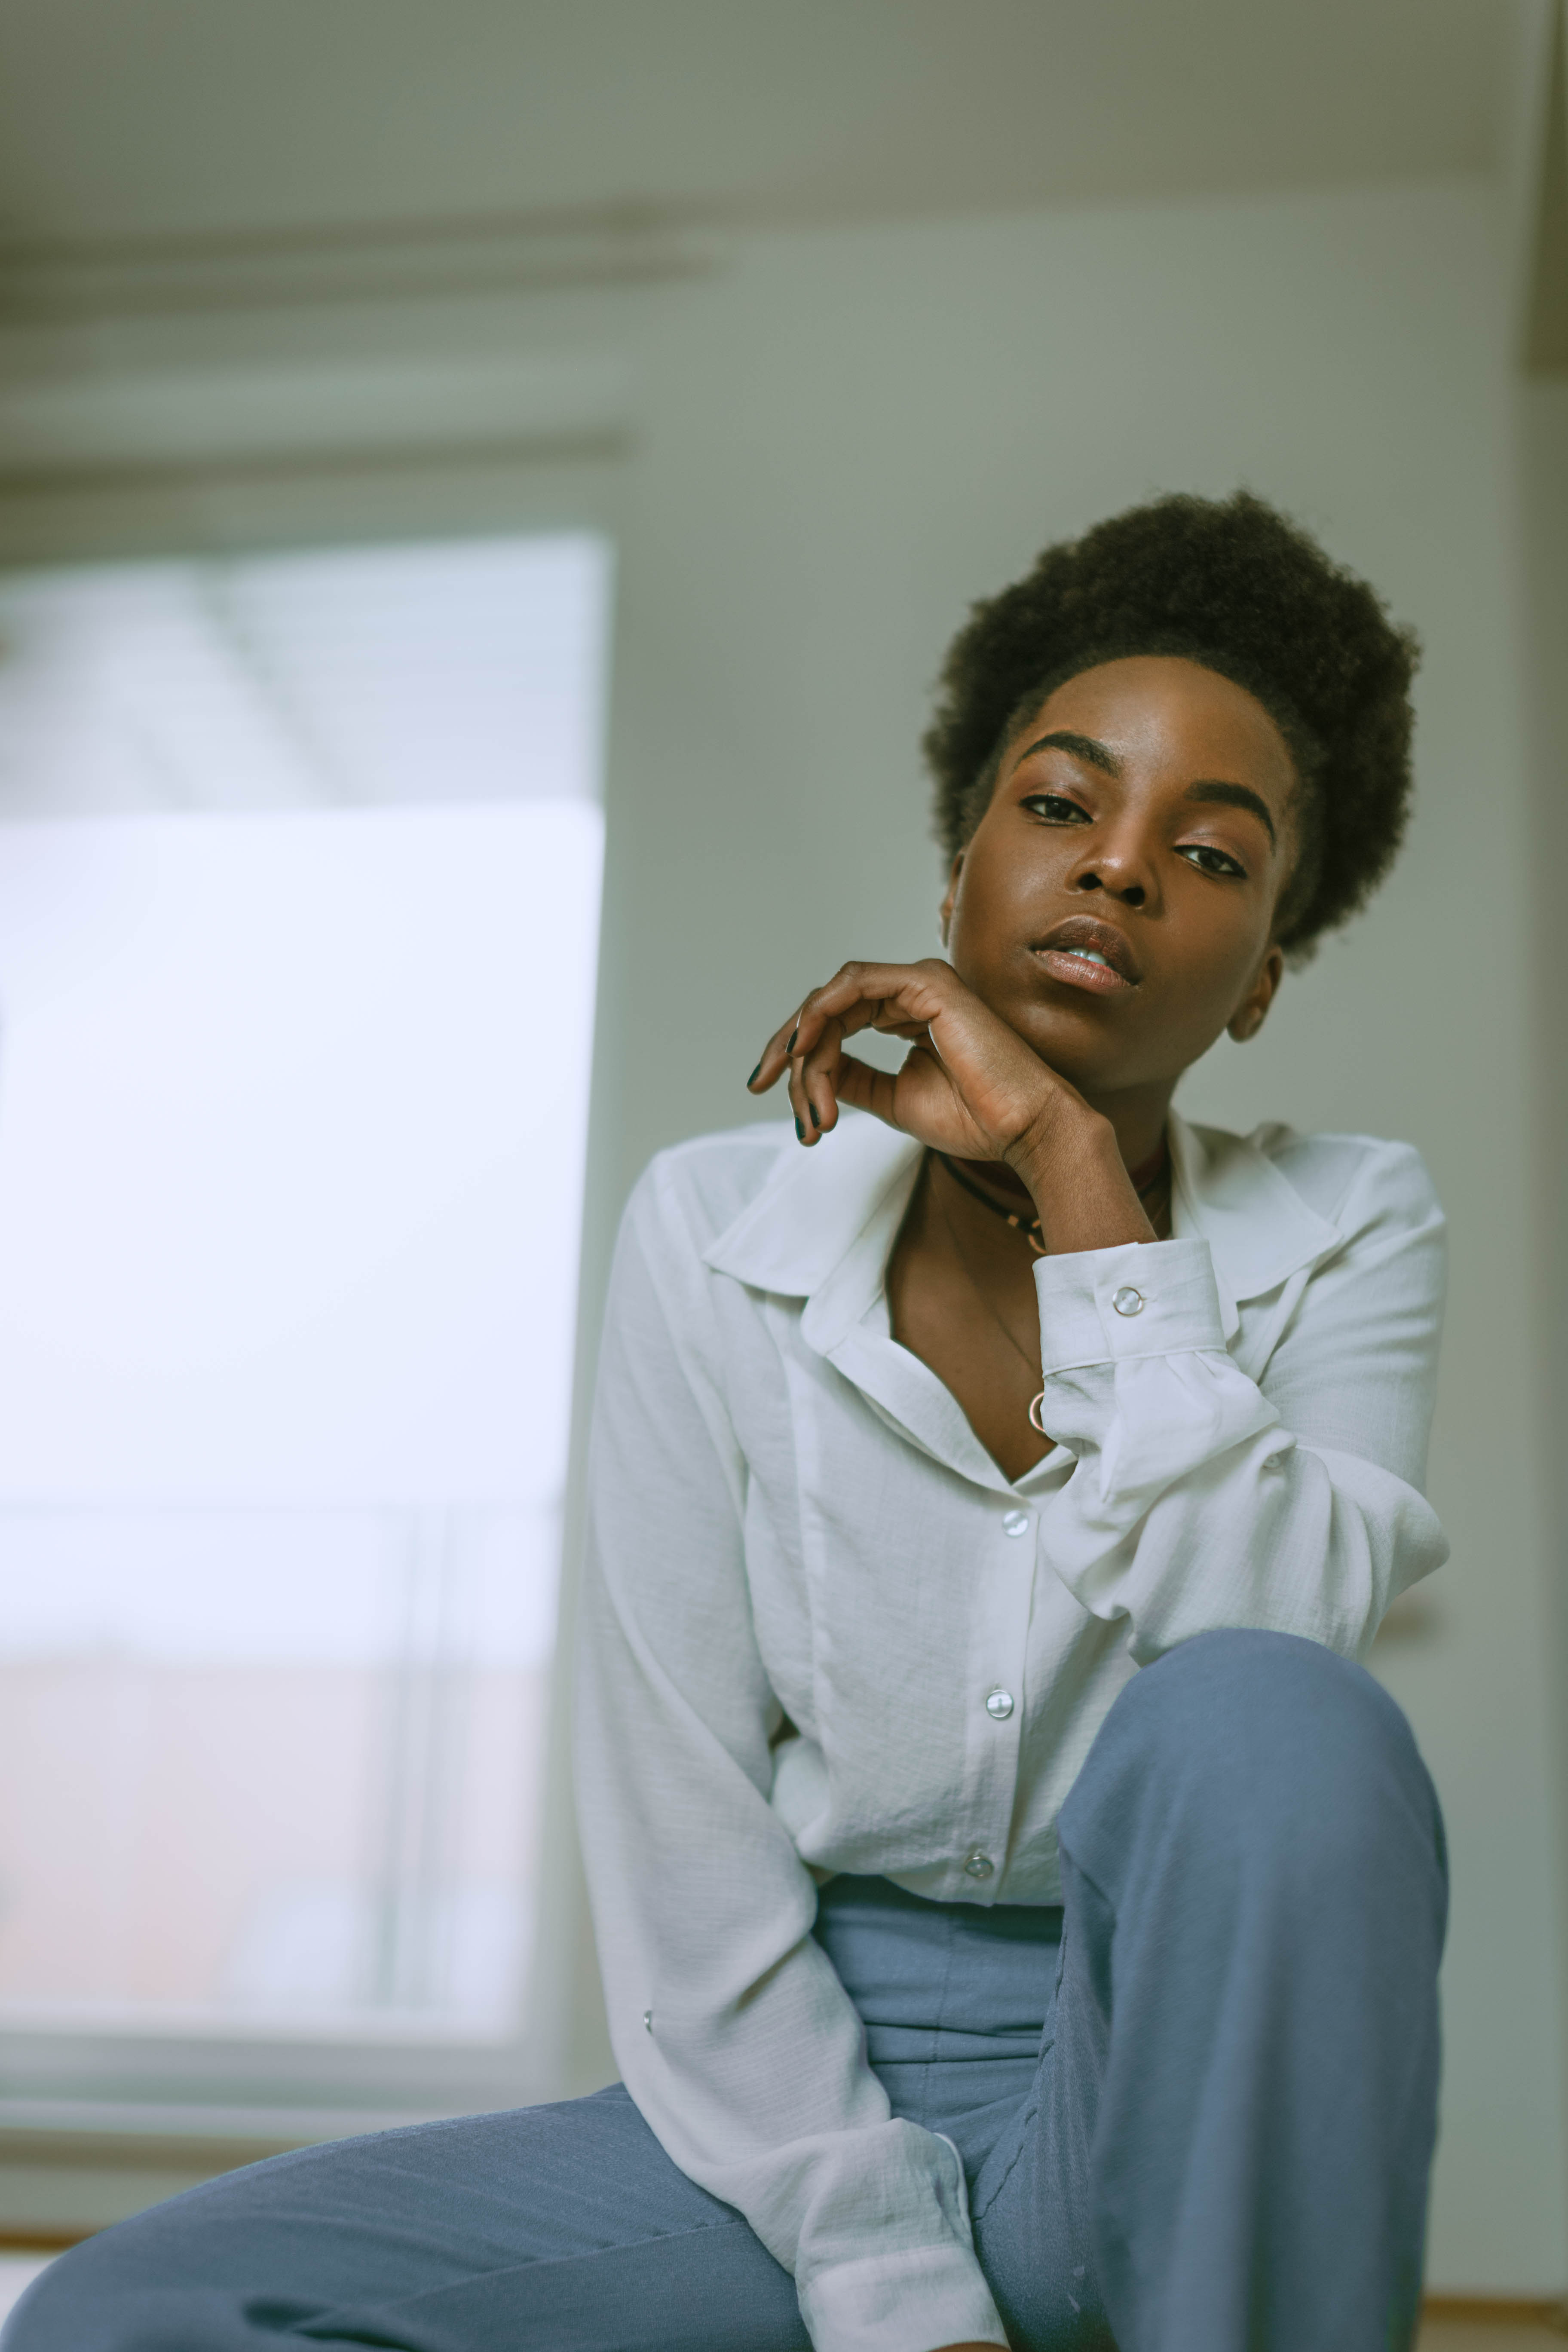
white, sitting, beauty, hairstyle, nose, chin, shoulder, lip, forehead, mouth, black hair, long hair, neck, photo shoot, fashion design, white collar worker, thinking, ear